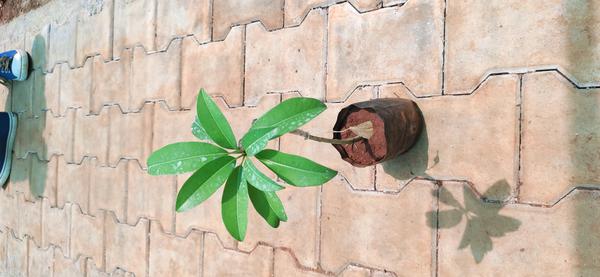
Plant: Sapota